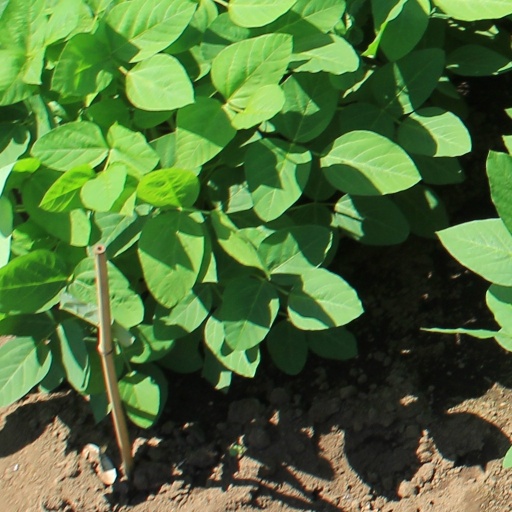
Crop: soybean